Dutch cuisine

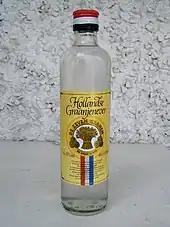
"Hollandse graanjenever"

Indirectly a product of the sea due to its imported spices, Ossenworst (ox sausage) is a raw beef sausage which used to be made of ox meat. This specialty has its origins in seventeenth-century Amsterdam, when oxen were imported large-scale from Denmark and Germany. The spices in the sausage, such as pepper, cloves, mace and nutmeg, came overseas from the Dutch East Indies. Aged beef was used for this sausage, which was smoked at such a low temperature that the meat remained raw. Present-day Amsterdam ossenworst is made with lean beef, and the sausage is now often neither smoked nor aged. It is often eaten with "Amsterdamse uitjes", a kind of pickled onion. The tradition of pickling onions and "augurk" or z"ure bom" (pickled cucumbers) is a contribution of Amsterdam's Jewish community. Traditionally, soused herring is only eaten in Amsterdam with pickled cucumber.